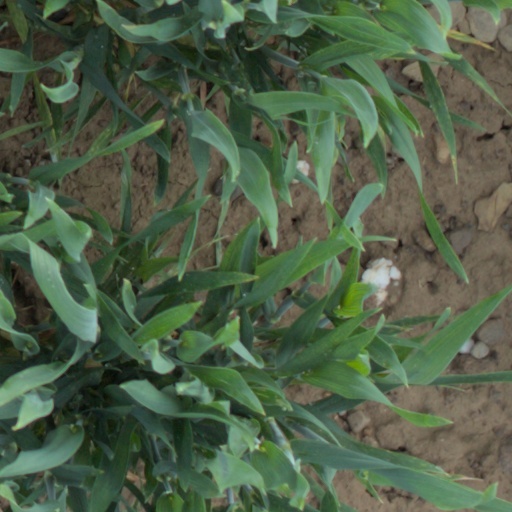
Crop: wheat